Itiquira Falls

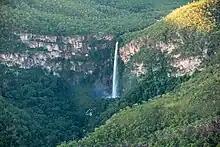
Itiquira Falls

The Itiquira Falls is a waterfall in Brazil. They are located 34 kilometers north of Formosa in the state of Goiás and 115 kilometers from Brasília on a paved road. The falls have a height of 168 meters, making them possibly the highest accessible waterfall in Brazil and the second highest overall. The falls are formed by the drop of the Itiquira River from the higher central plateau north of Formosa into the deep Paranã River valley. The waters are unpolluted and a bottling plant is located on the river above the falls (access from a different road heading north from Formosa towards Planaltina de Goiás).